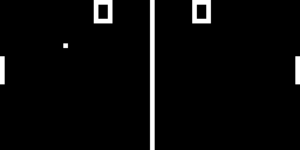
CHIP-8 est un langage de programmation hexadécimal interprété utilisant une machine virtuelle, développé par Joseph Weisbecker en 1978. Il était spécifiquement conçu pour faciliter la conception de jeux vidéo sur les micro-ordinateurs 8-bits bas de gamme de cette époque, comme le COSMAC VIP, le Telmac 1800 ou le DREAM 6800.